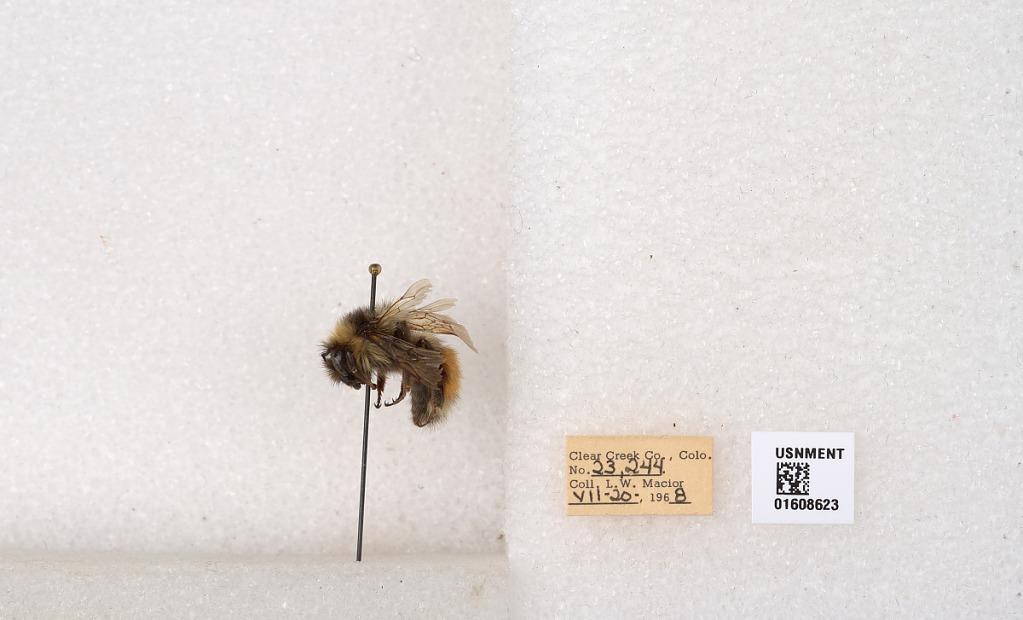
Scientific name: Bombus (Pyrobombus) sylvicola Kirby
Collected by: L. Macior
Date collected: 1968-7-20
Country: United States
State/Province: Colorado
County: Clear Creek
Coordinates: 39.6891, -105.644